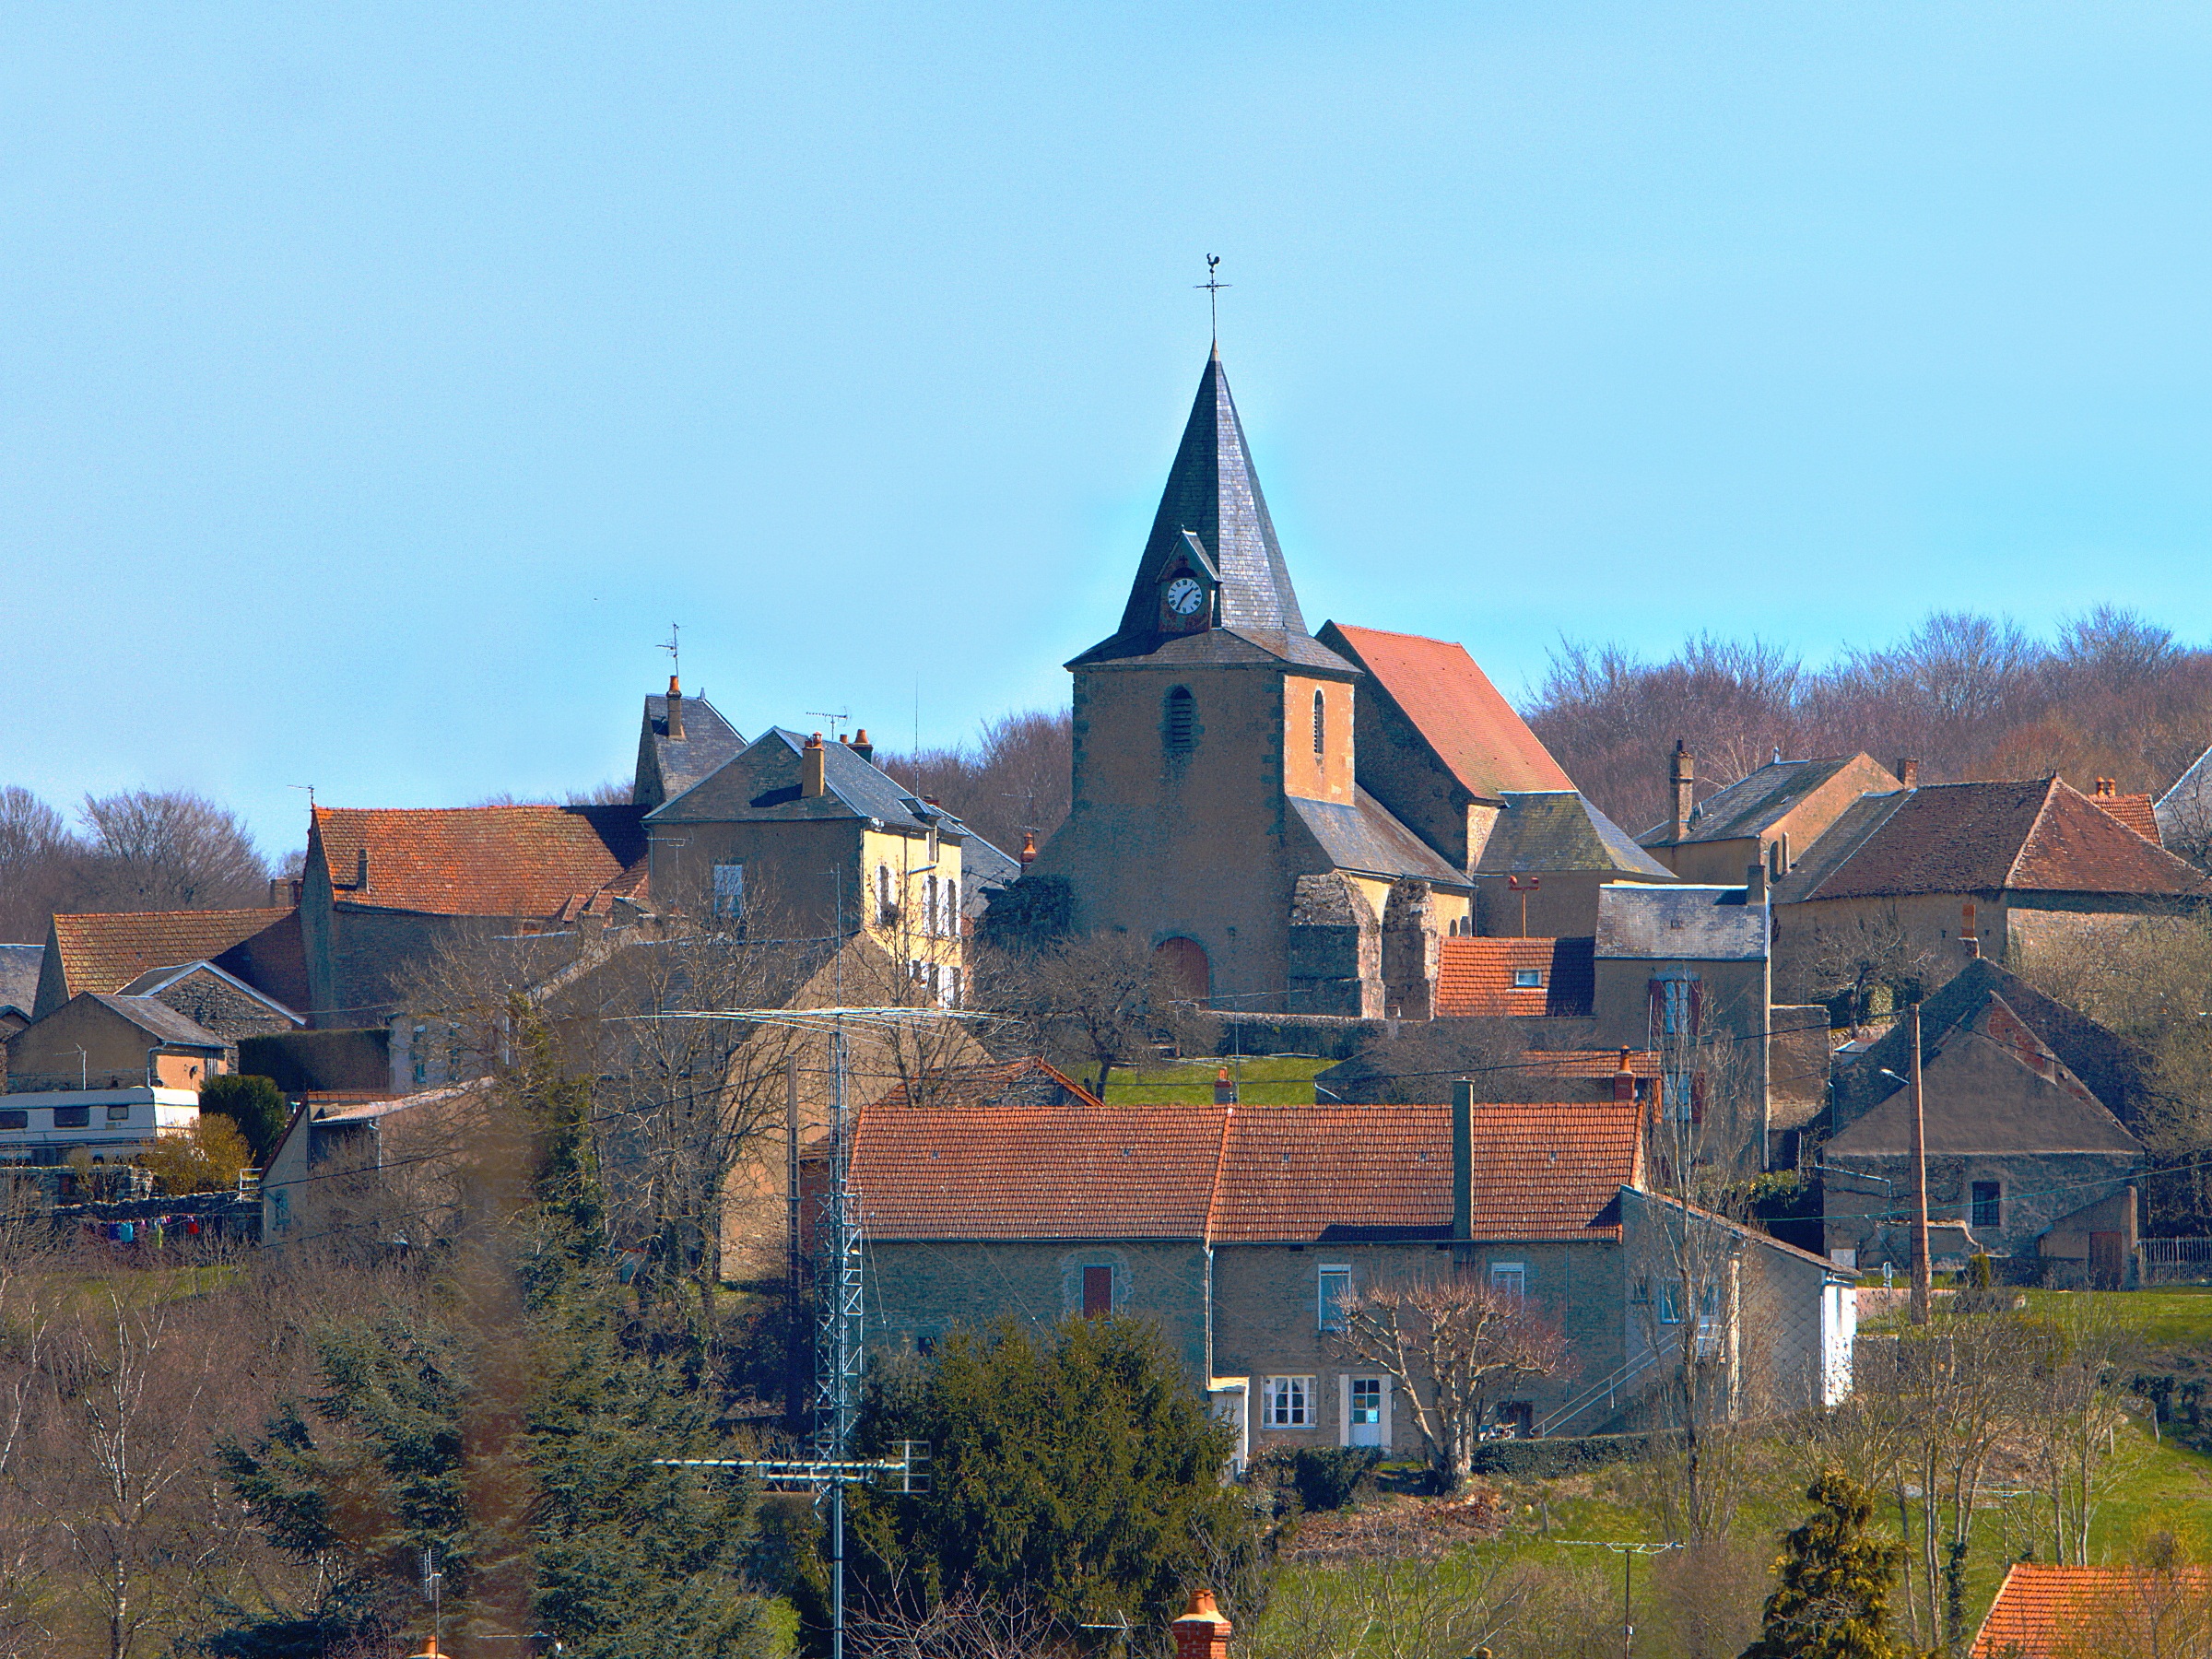
landscape, sky, house, hill, town, building, chateau, village, france, autumn, castle, blue, church, place of worship, houses, monastery, rural area, burgundy, morvan, ni vre, saint martin of le puy